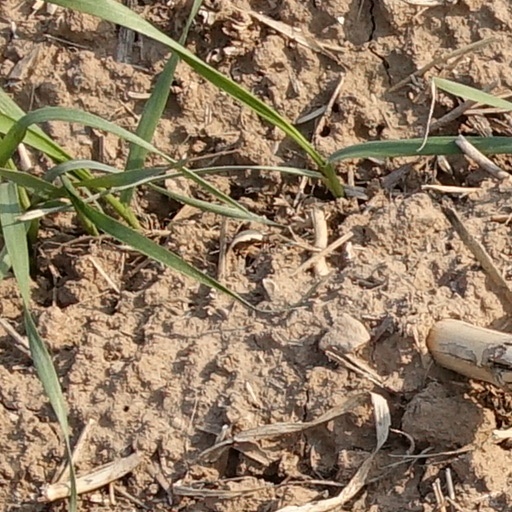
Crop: wheat